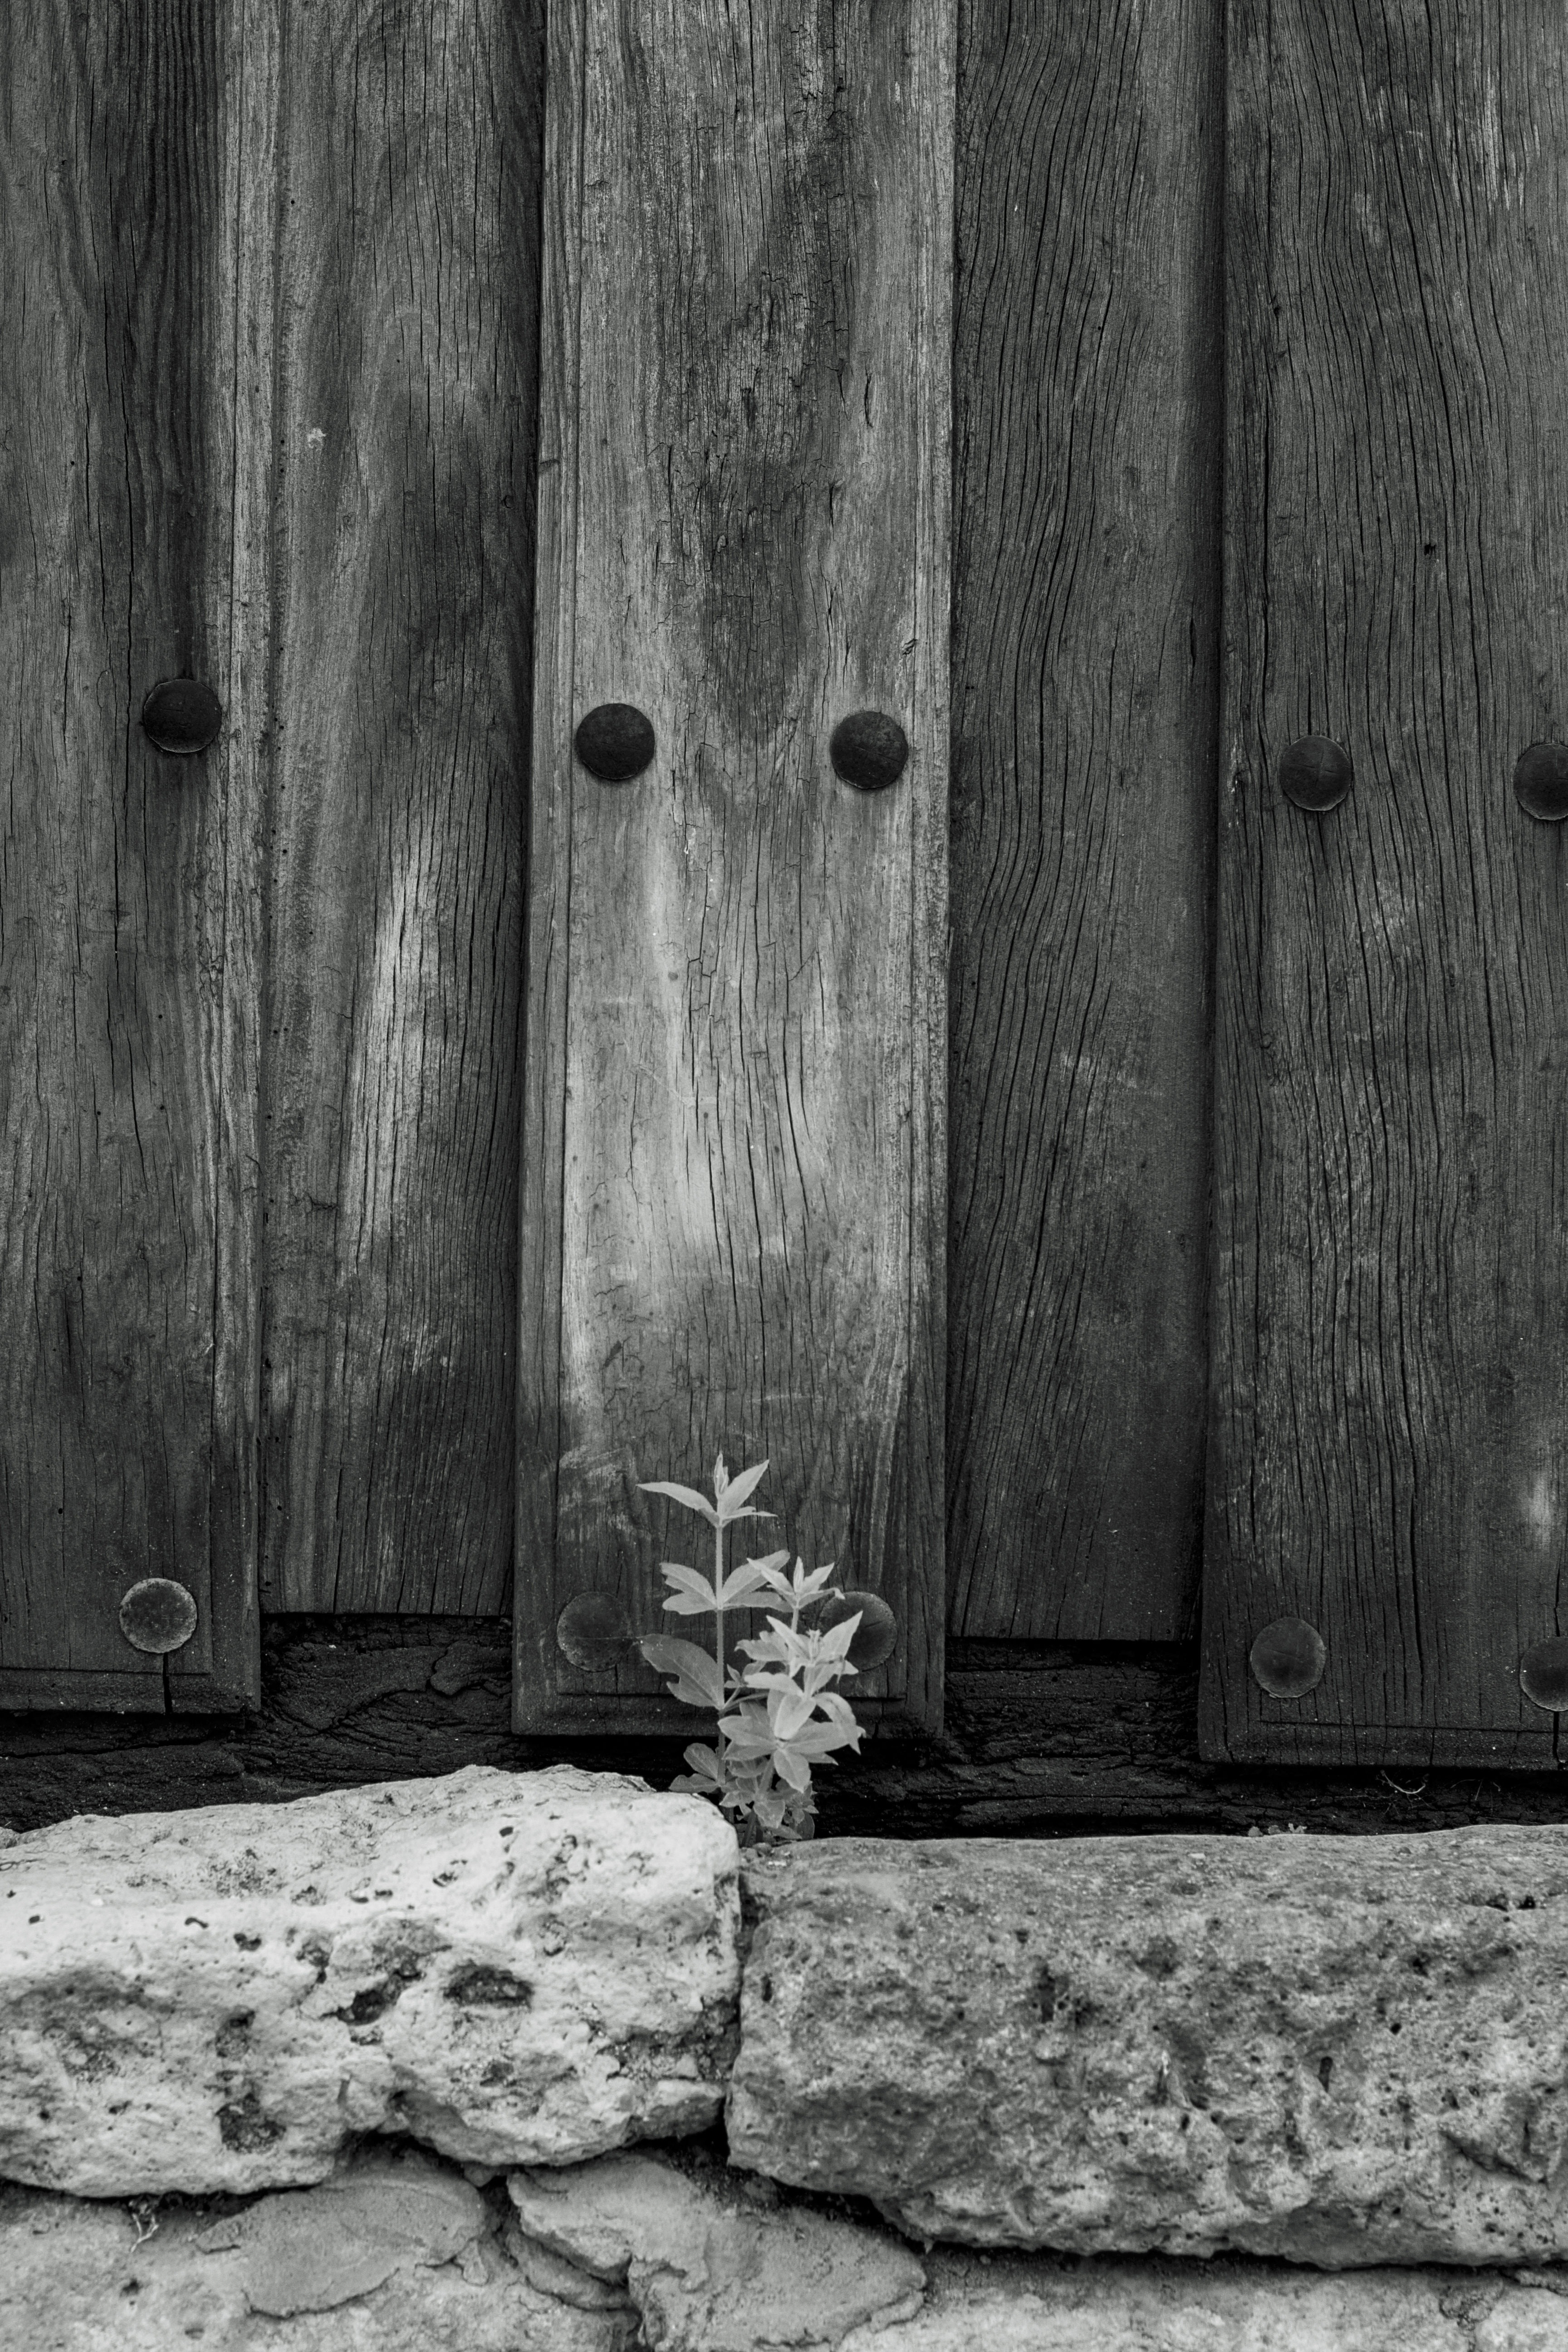
outdoor, rock, black and white, plant, wood, white, house, texture, window, wall, stone, entrance, darkness, black, monochrome, door, symmetry, monochrome photography, ancient history